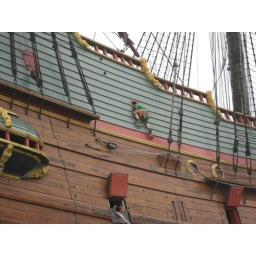
person looking in a window from the outside